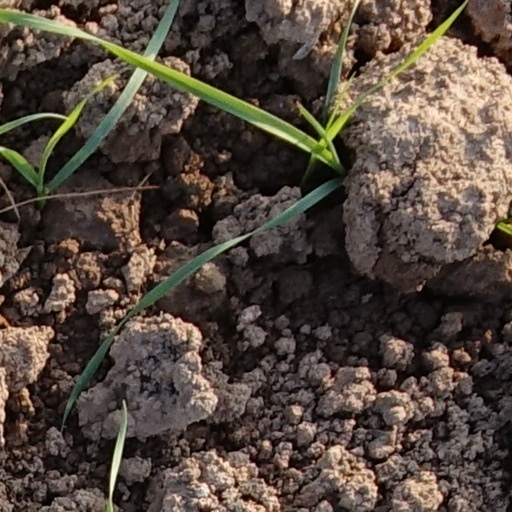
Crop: wheat